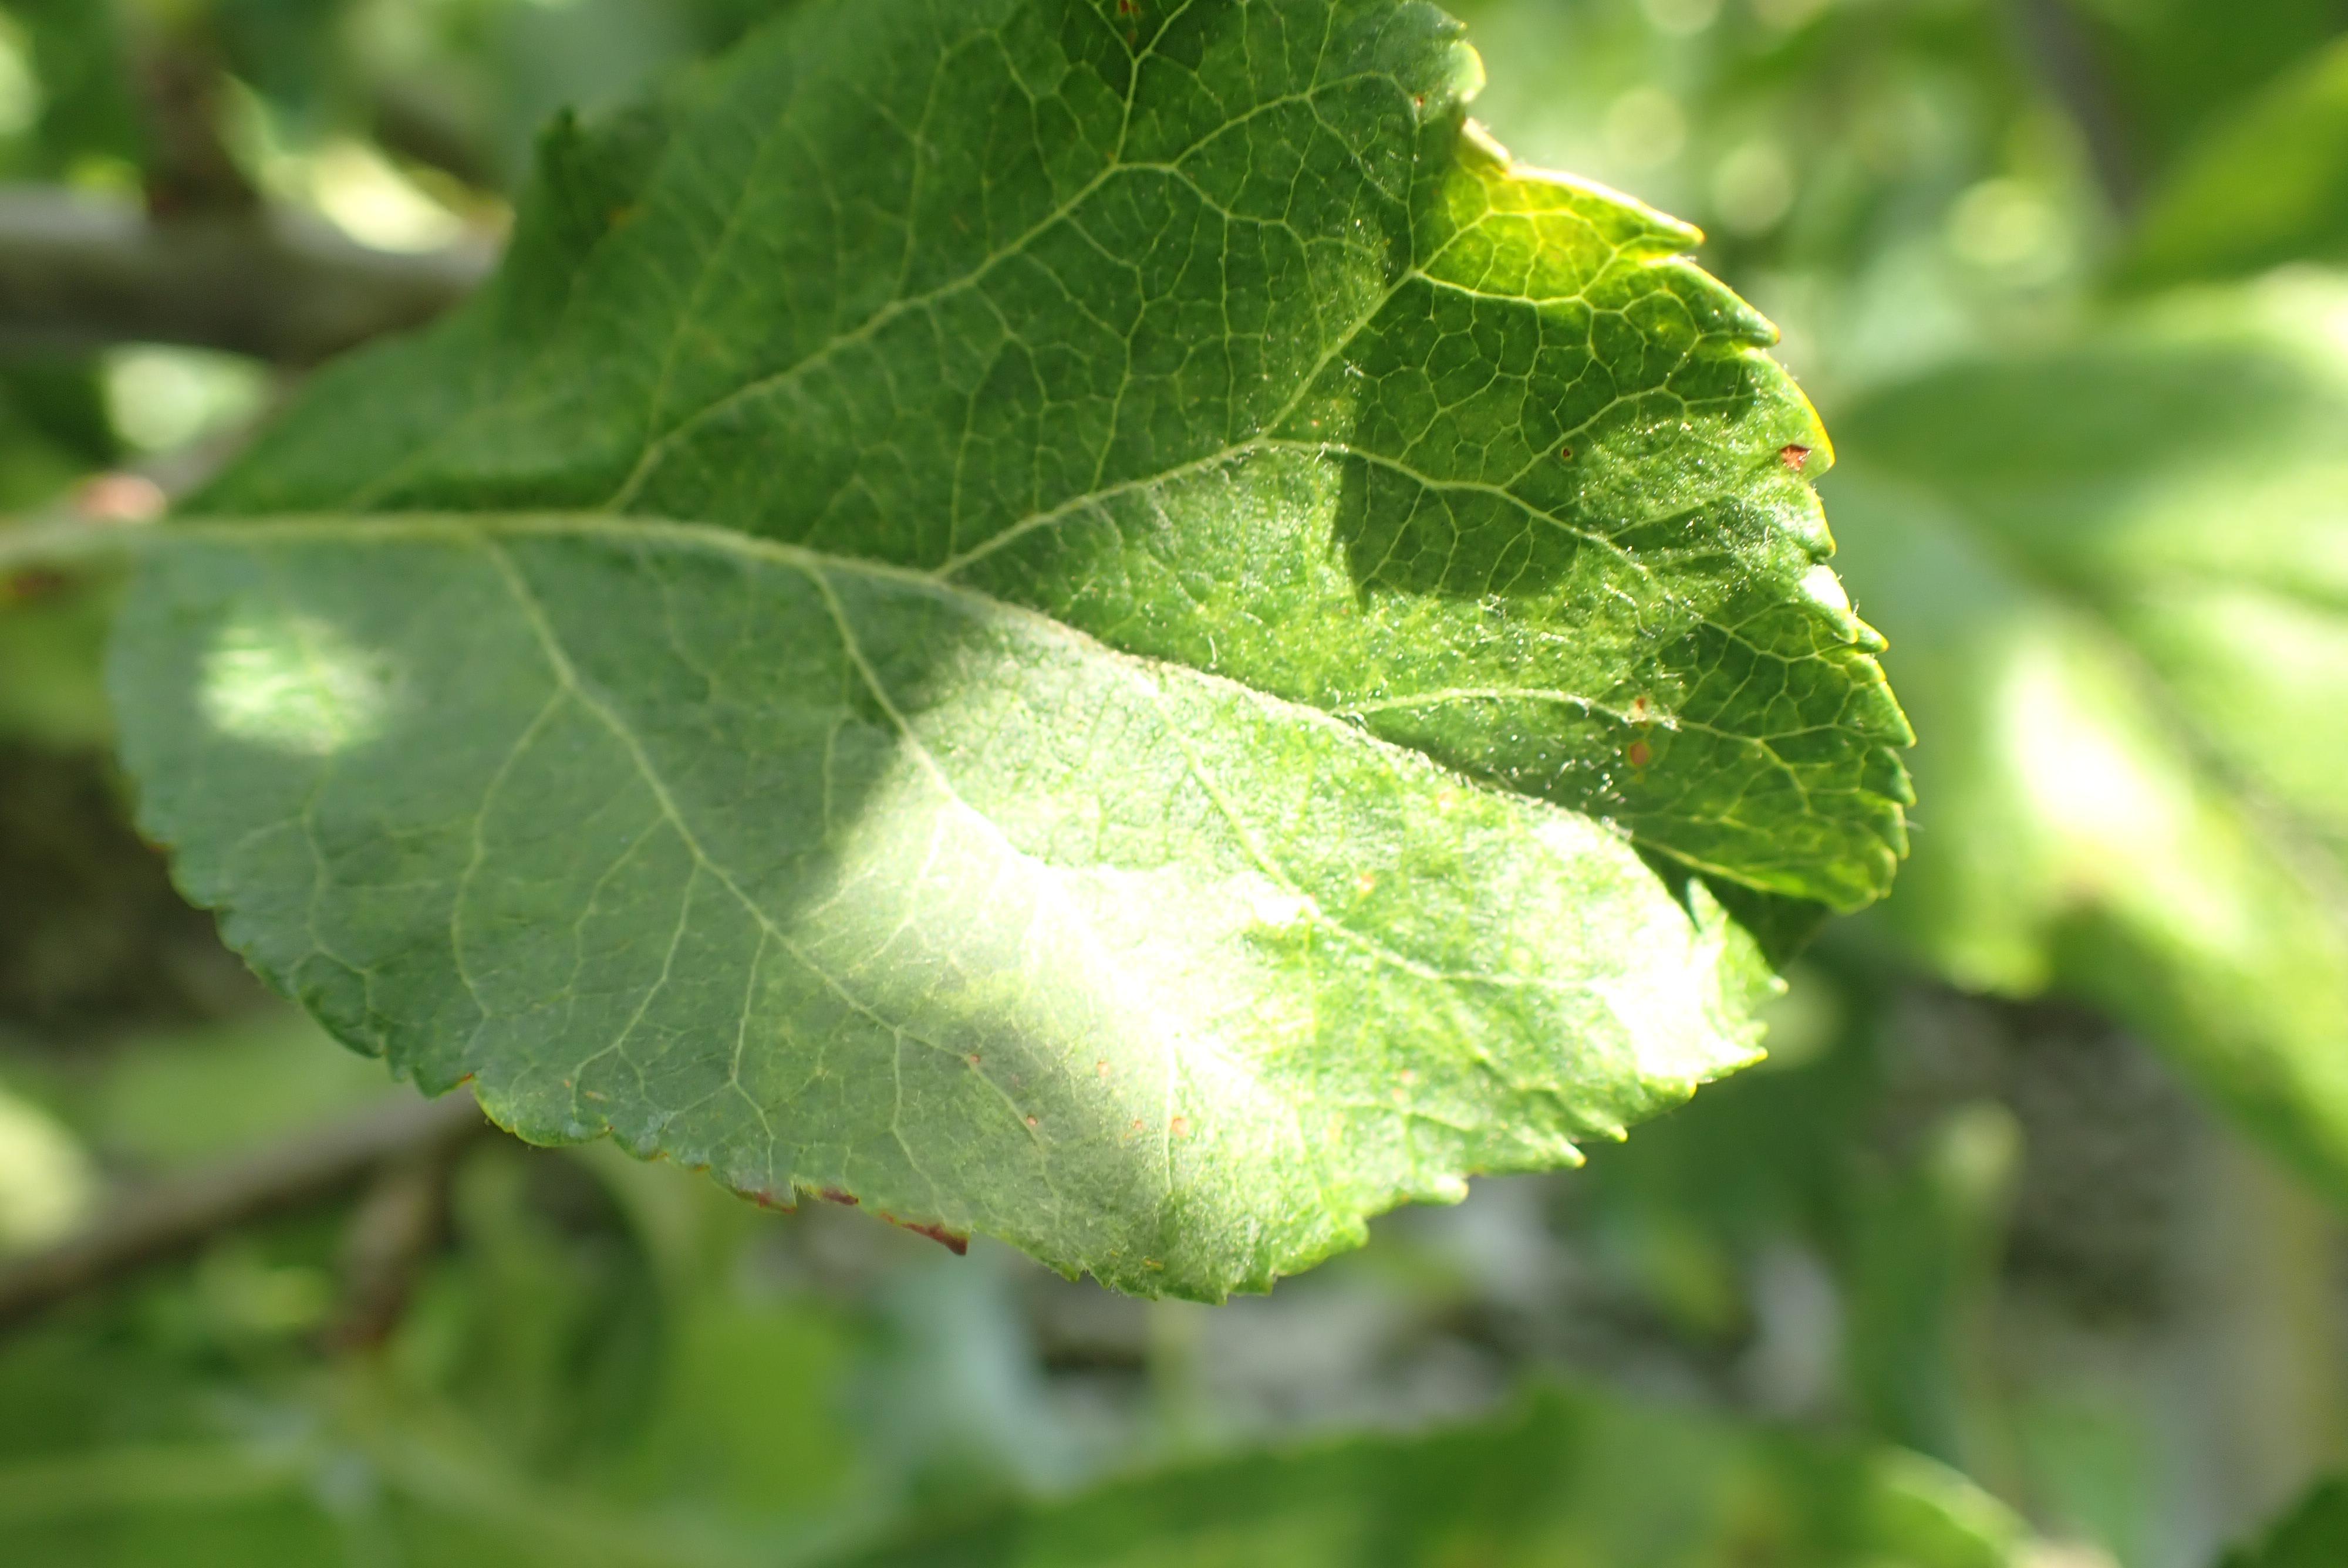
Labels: scab